Fellows v. Blacksmith

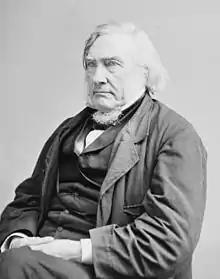
A photo of Justice Samuel Nelson

Justice Samuel Nelson delivered the unanimous opinion of the Court, affirming the judgment of the New York Court of Appeals.